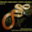
Label: snake